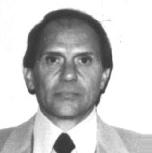
Age: 44